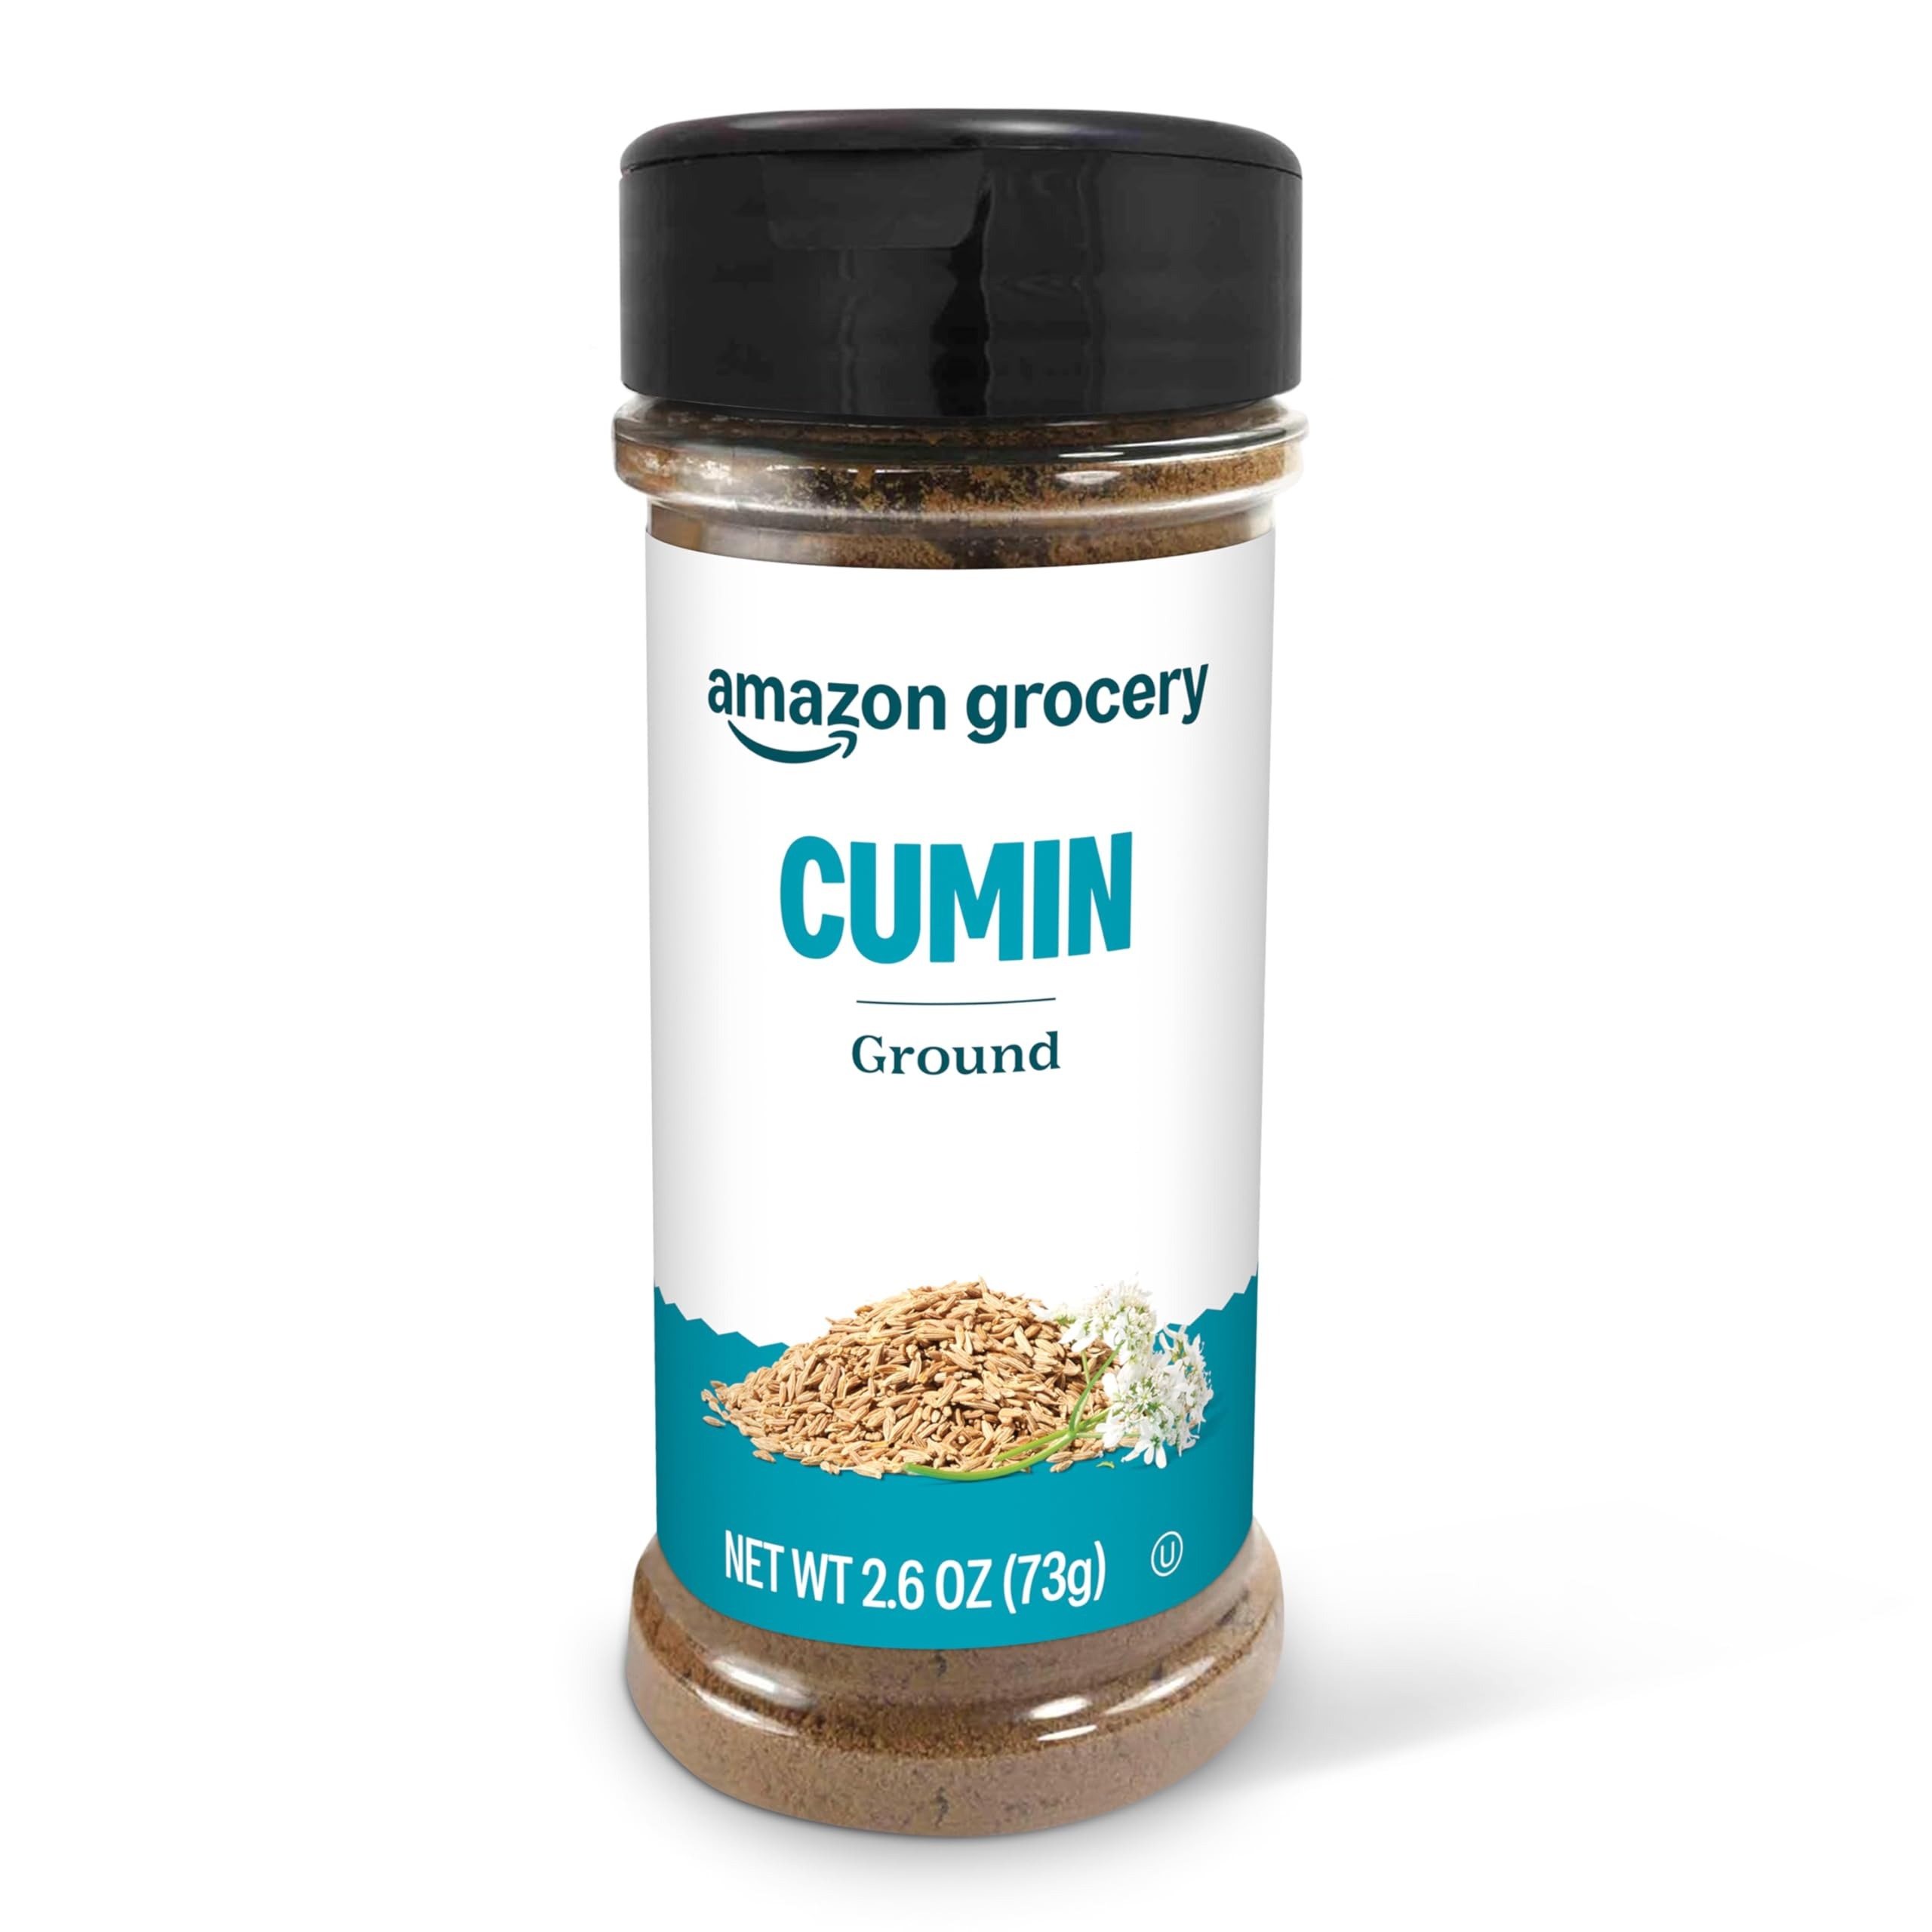
Item Name: Amazon Brand - Happy Belly Cumin Ground, 2.6 ounce (Pack of 1)
Bullet Point 1: 2.6-ounces of ground Happy Belly Cumin
Bullet Point 2: Adds a distintive warm earthy nutty robust flavor
Bullet Point 3: Common in Mexican, Spanish, Indian and Middle Eastern cuisine
Bullet Point 4: Use in soups, sauces, on grains, meats and vegetables, curries, fajitas and hummus
Bullet Point 5: Kosher certified
Bullet Point 6: An Amazon brand
Value: 2.6
Unit: Ounce

Price: 2.635